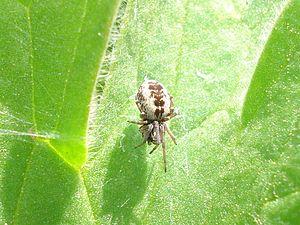
Les Dictynidae sont une famille d'araignées aranéomorphes.
Dictyna est un genre d'araignées aranéomorphes de la famille des Dictynidae.